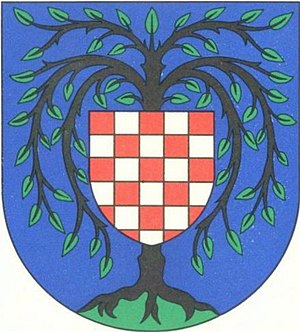
Birkenfeld (Nahe)
Coat of arms of Birkenfeld
Birkenfeld er en by i Landkreis Birkenfeld i den sydvestlige del af Rheinland-Pfalz.